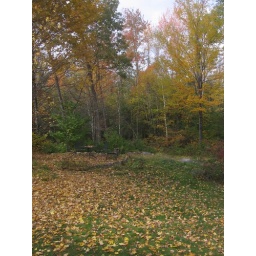
table and chairs in the yard in moulontoboro, nh - fall 2009